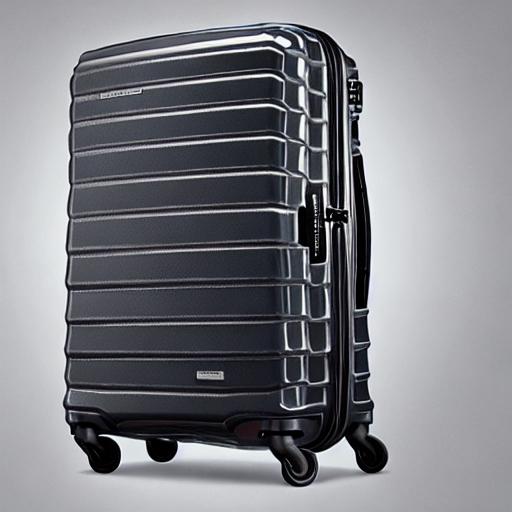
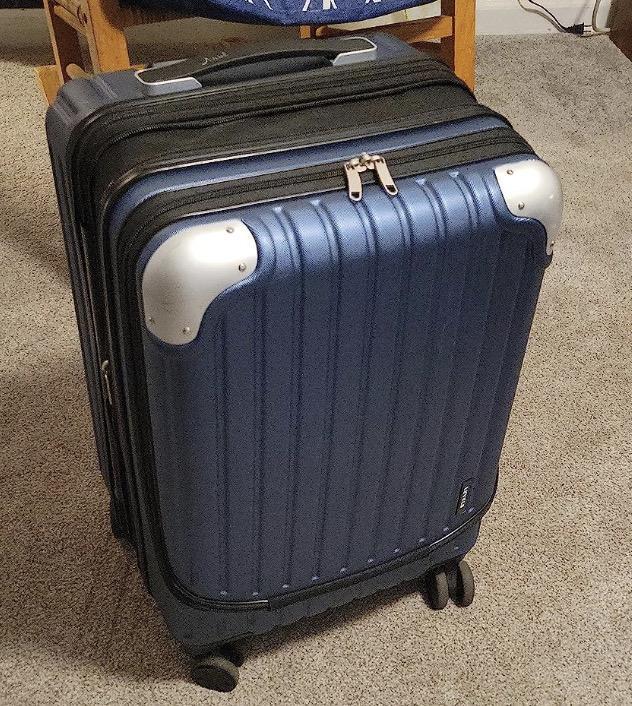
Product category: items_tea
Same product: no